Large Magellanic Cloud

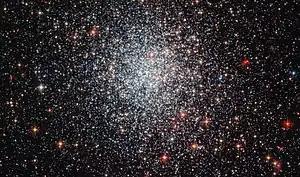
NGC 1783 is one of the biggest globular clusters in the Large Magellanic Cloud

A bridge of gas connects the Small Magellanic Cloud (SMC) with the LMC, which evinces tidal interaction between the galaxies. The Magellanic Clouds have a common envelope of neutral hydrogen, indicating that they have been gravitationally bound for a long time. This bridge of gas is a star-forming site.